Johny Bonny

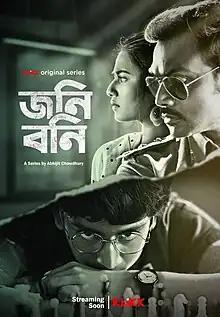

Johny Bonny is a 2022 Indian Bengali language thriller web series written and directed by Abhijit Chowdhury. The series is produced by Deb Sarkar.